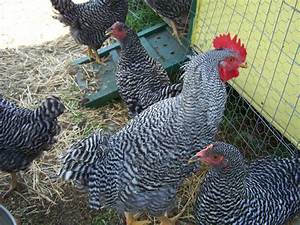
Label: gallina